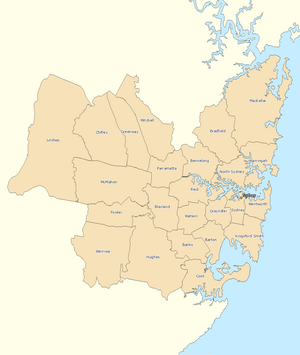
La Chambre des représentants australienne est composée de 150 députés élus nominalement dans des circonscriptions électorales appelées divisions, electorates ou seats. Le terme britannique « constituencies » est rarement utilisé.